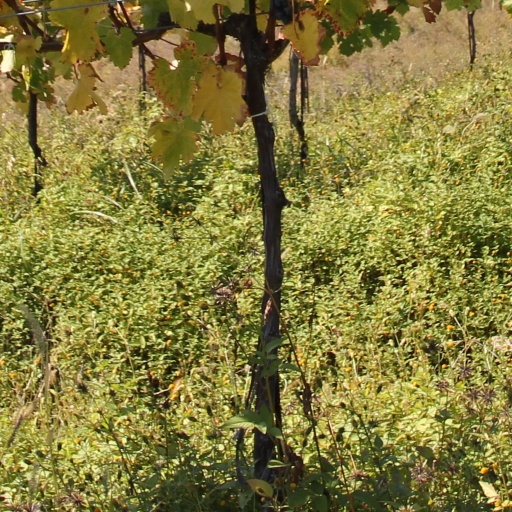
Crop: grape